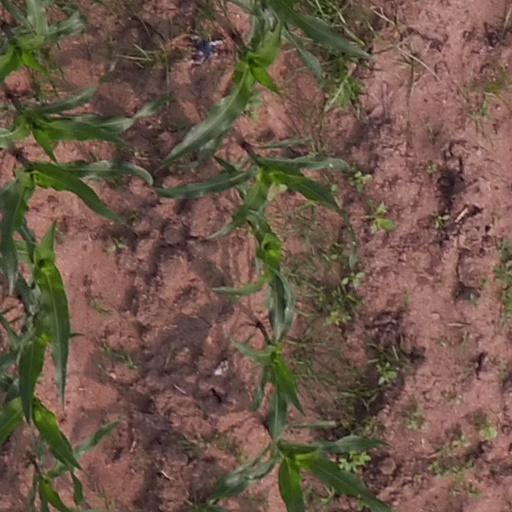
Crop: maize; corn